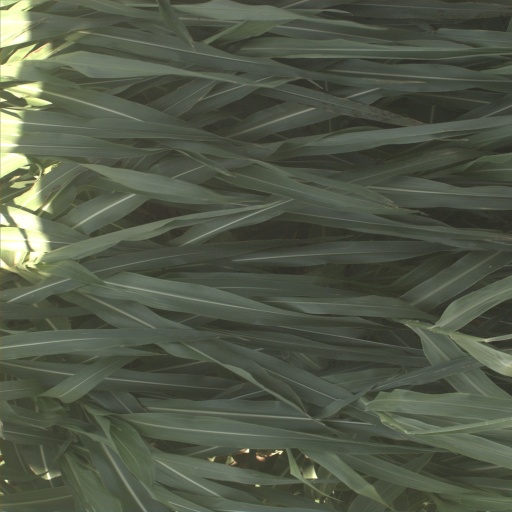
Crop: sorghum